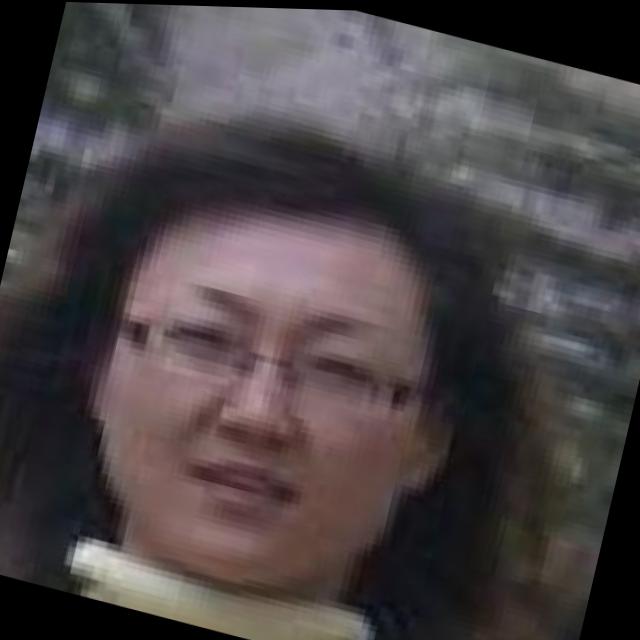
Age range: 21-44